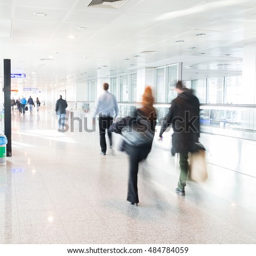
city life , blurred people walking on the airport